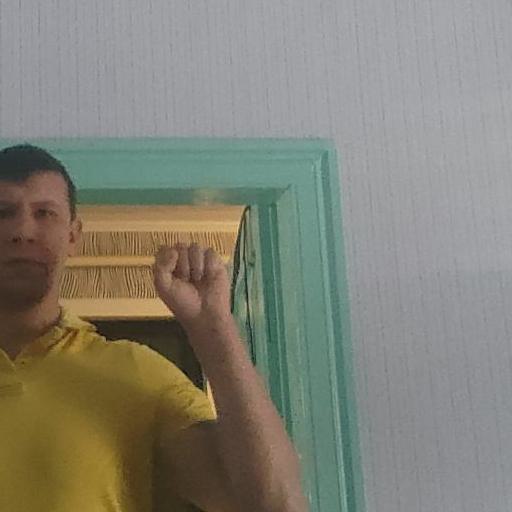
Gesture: fist